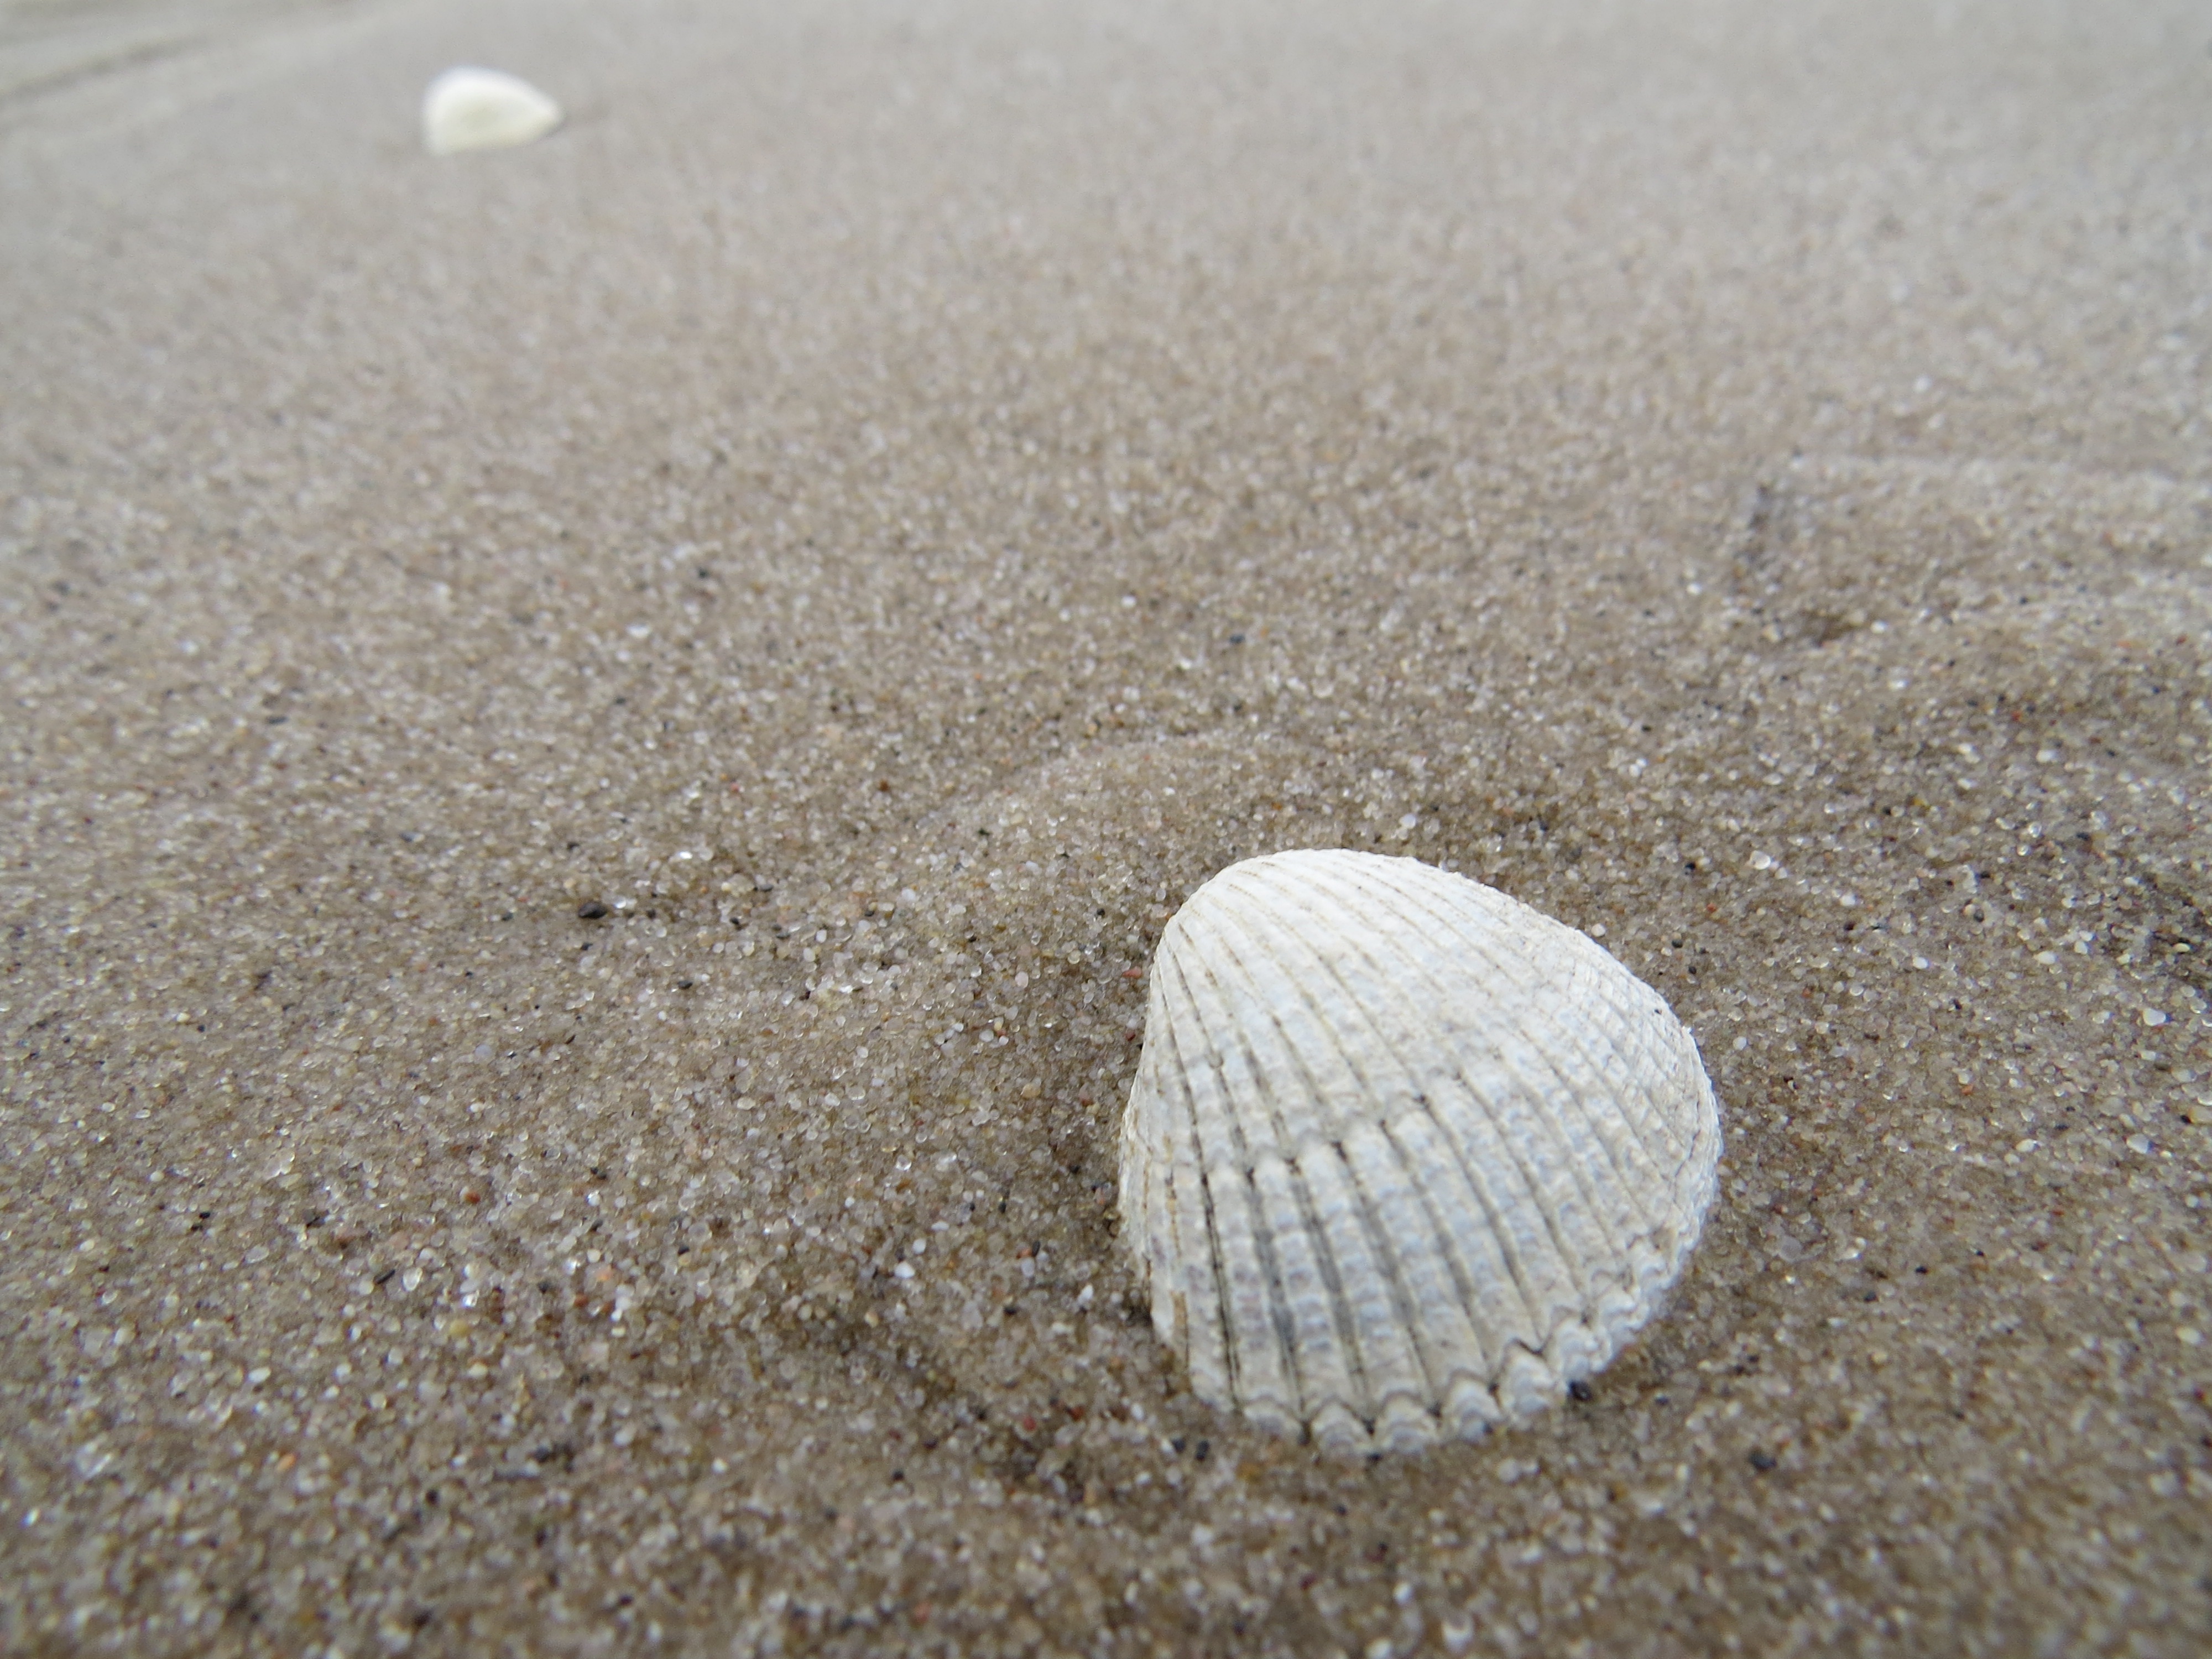
beach, sea, nature, sand, material, shell, invertebrate, seashell, baltic sea, sand beach, road surface, excerpt of the beach